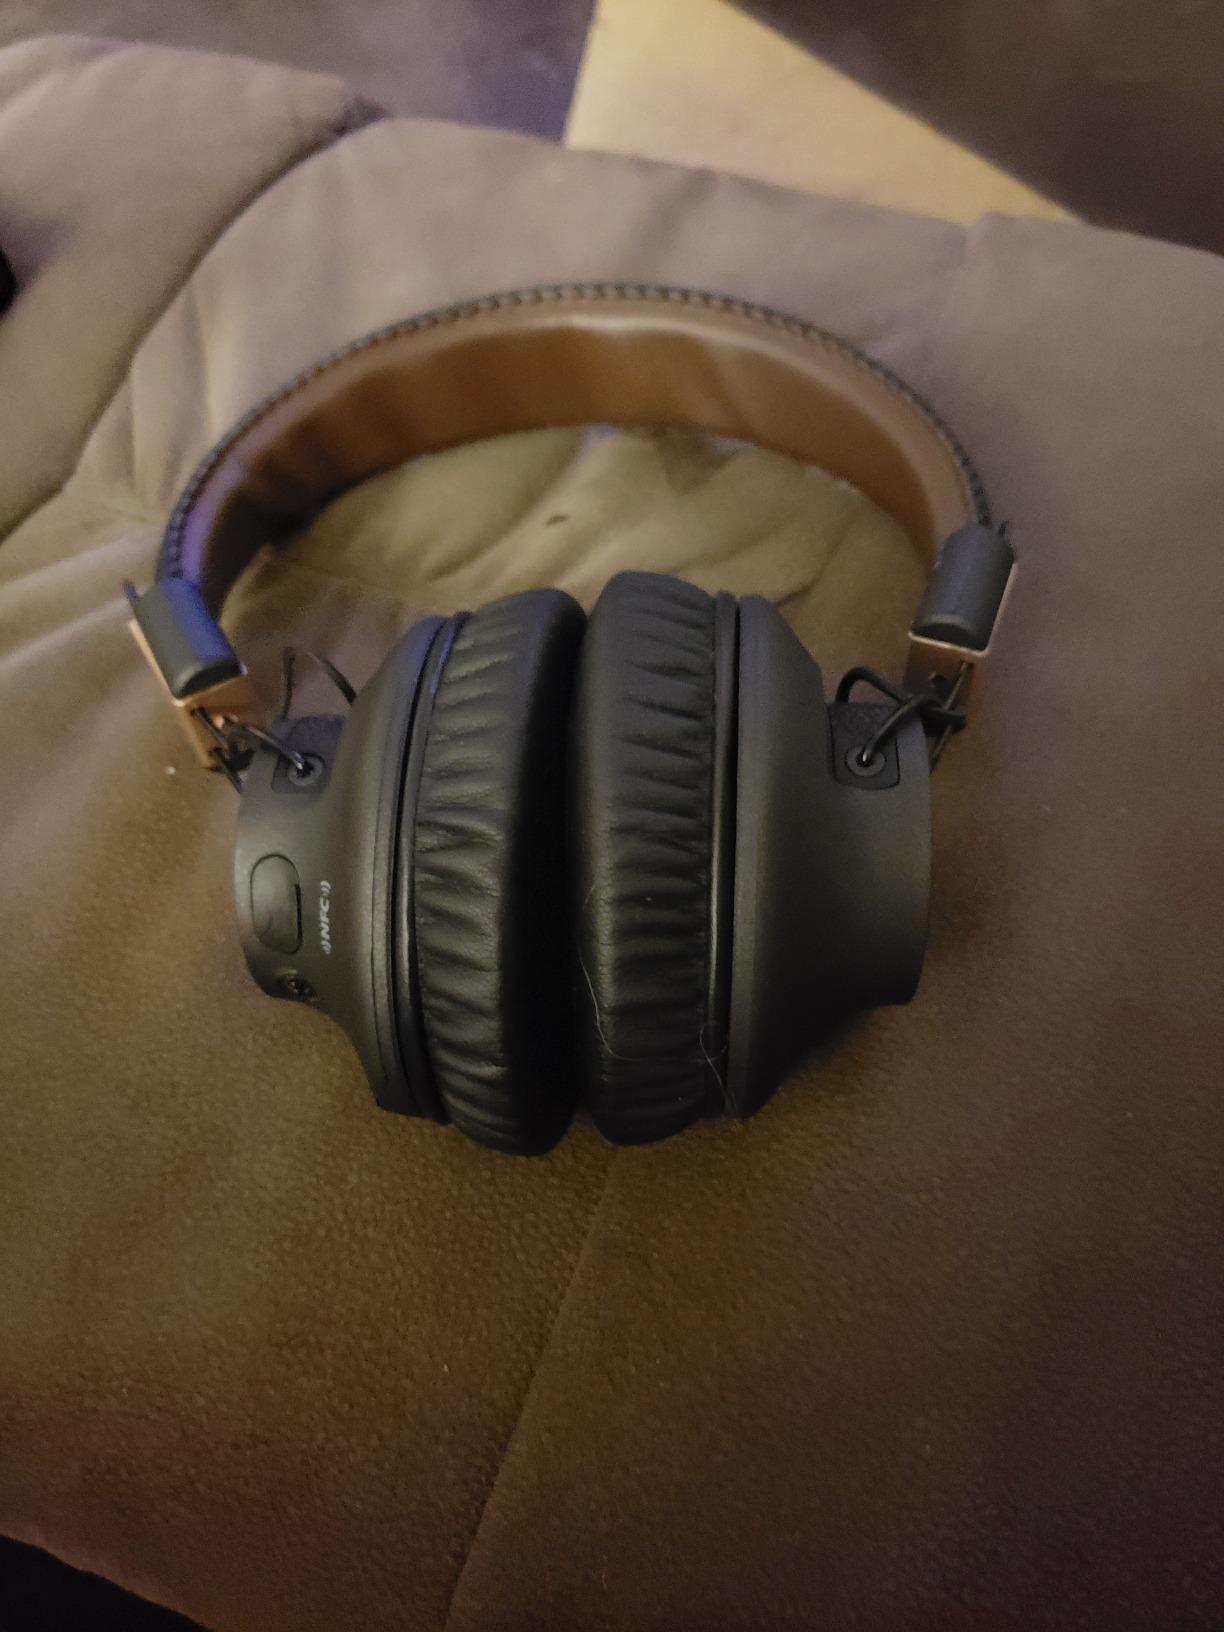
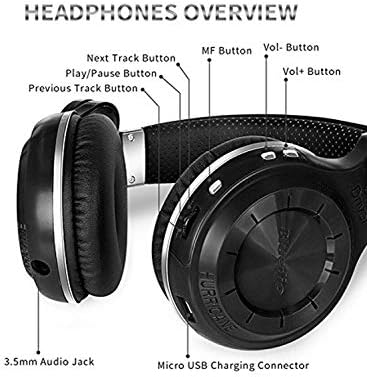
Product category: headphones
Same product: no